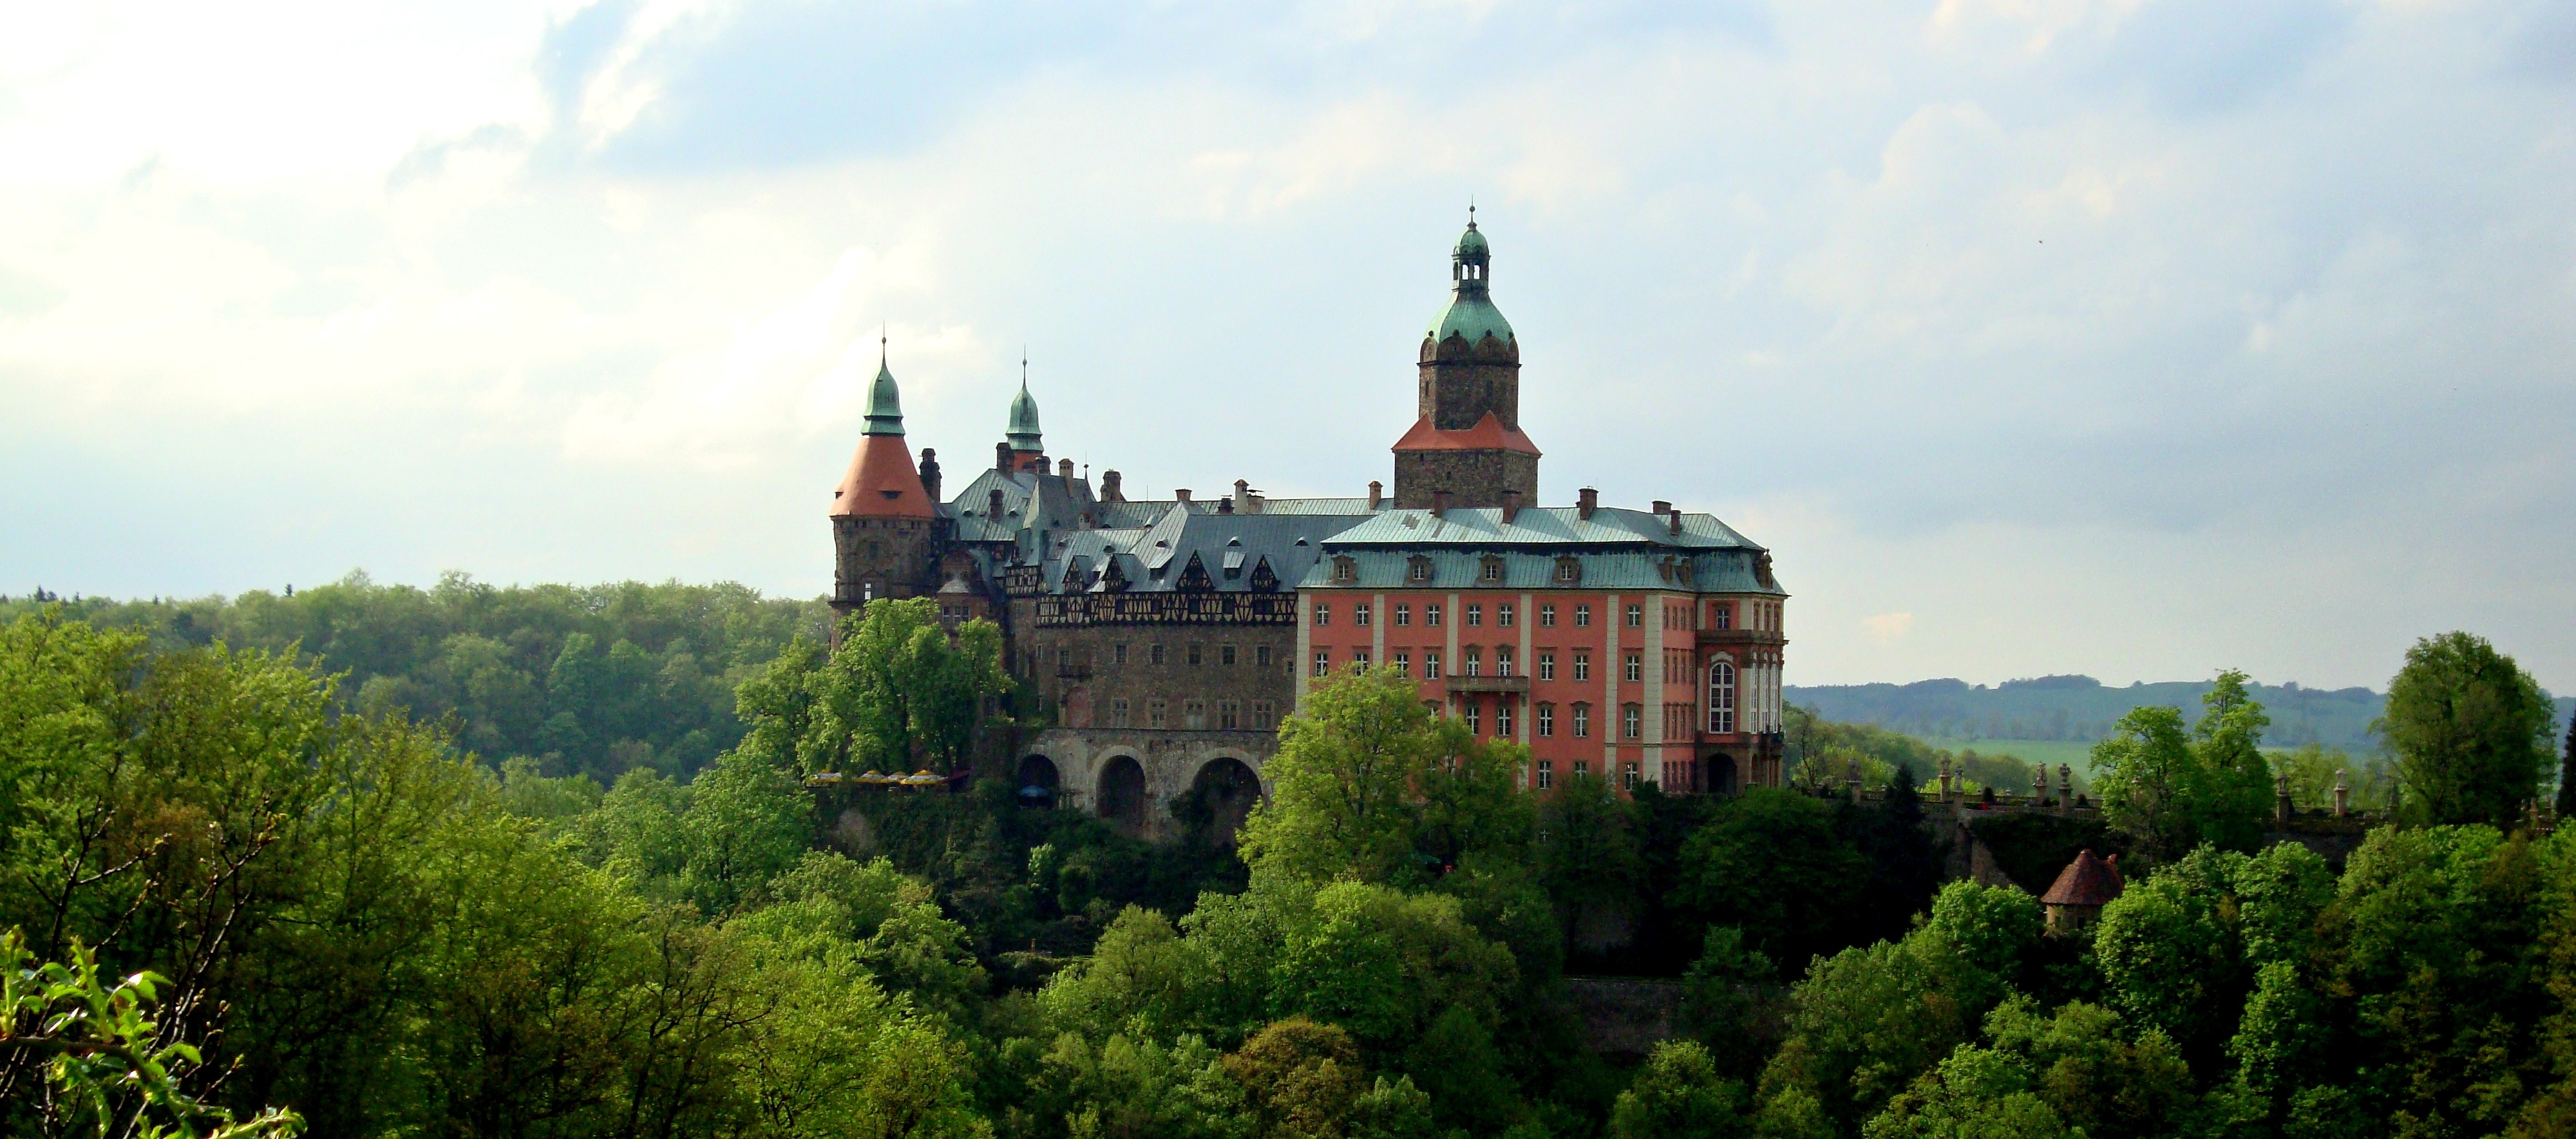
building, chateau, palace, monument, panorama, tower, castle, landmark, cathedral, tourism, monastery, poland, history, estate, the museum, tours, stately home, historic site, ksi